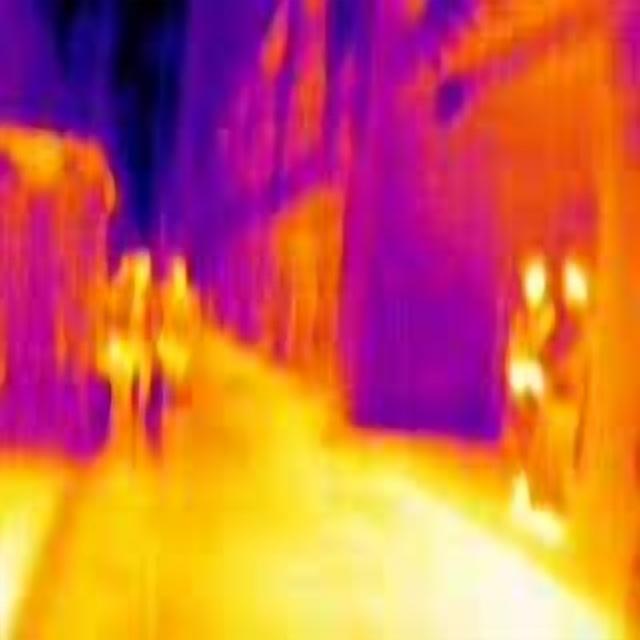
Detected objects:
label: person
label: person
label: person
label: person